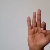
The image shows a hand gesture representing the letter 'F' in Indian Sign Language.